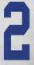
Number: 2